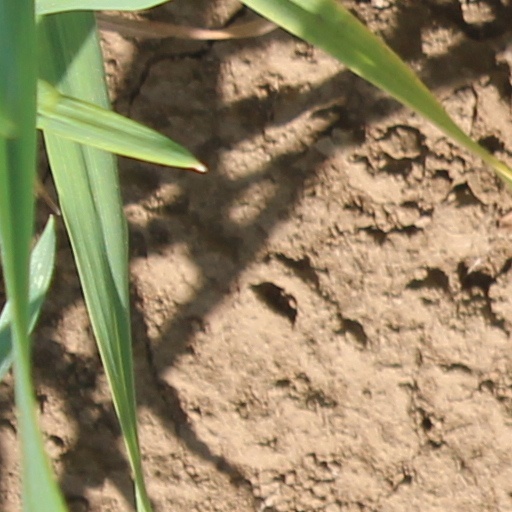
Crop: wheat